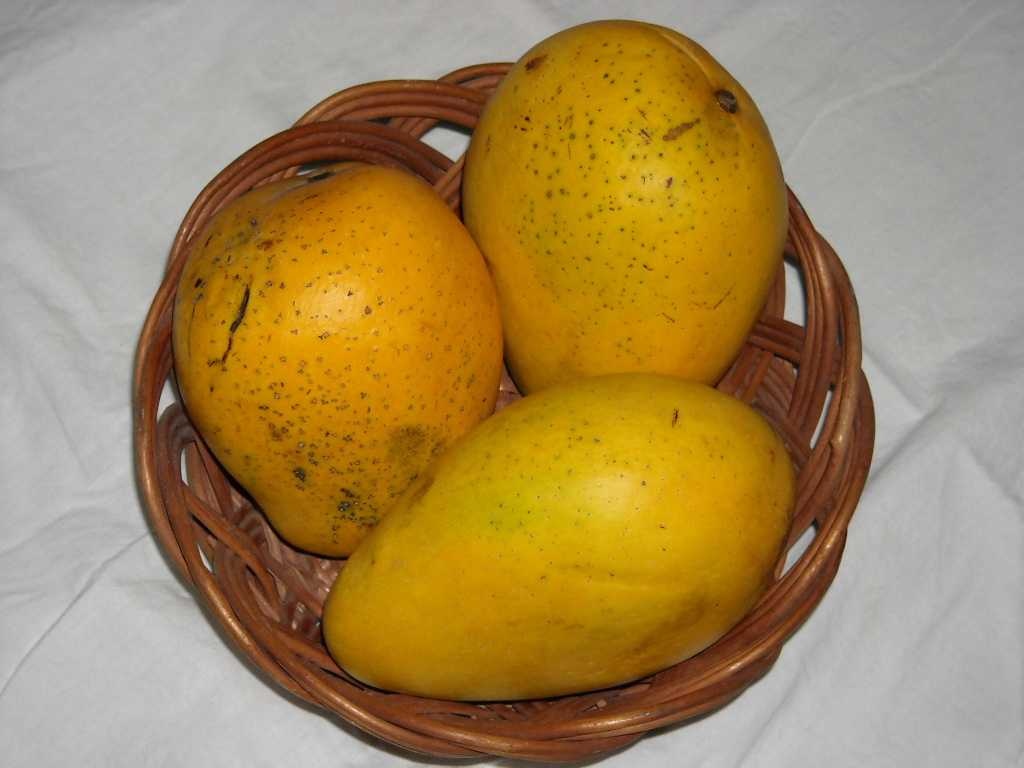
Label: Mango